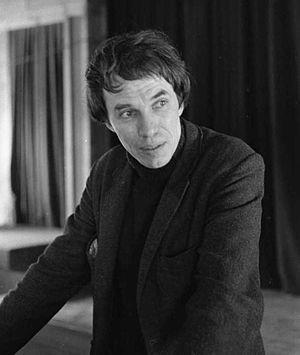
Shane Stevens, né le 8 octobre 1941 à New York et mort en 2007, est un auteur de romans policiers américain. Il a écrit également sous le pseudonyme de J.W. Rider.